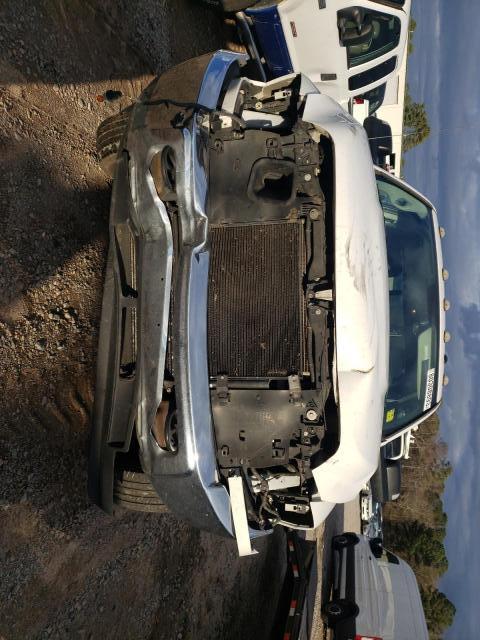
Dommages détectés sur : pare-choc avant, feu avant droit, feu avant gauche, capot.
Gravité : majeur